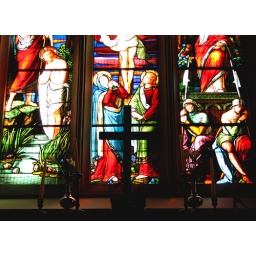
Stain glass window in Christ Church, Mussoorie